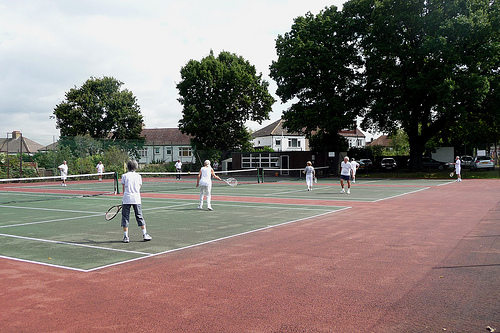
những ông lão và bà lão đang chơi tennis ở ngoài trời vào ban ngày